Filleigh

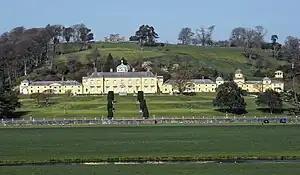
Castle Hill, Filleigh, south facade

Castle Hill is a privately owned Palladian country house built in 1730 by Hugh Fortescue, 14th Baron Clinton (1696–1751), who was created in 1751 Baron Fortescue of Castle Hill and Earl of Clinton. The house is occasionally opened to the public, whilst its surrounding garden and parklands are open to public access during spring and summer months. The Castle Hill estate borders the village.